Samsan World Gymnasium

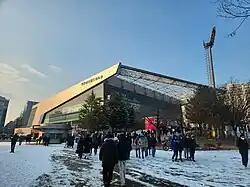

Incheon Samsan World Gymnasium is an indoor arena in Incheon, South Korea. It has hosted numerous international tournaments such as the 2014 World Wheelchair Basketball Championship and the basketball events at the 2014 Asian Games.